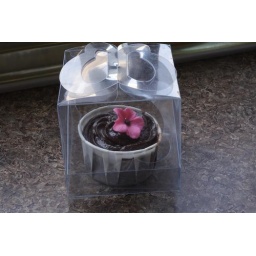
A chocolate cupcake in a clear box with butterfly handle. Perfect as a wedding gifts, door gifts, hantaran